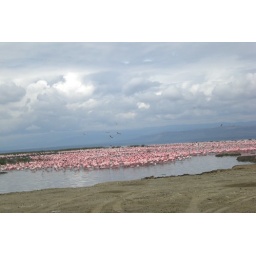
something pink in the water